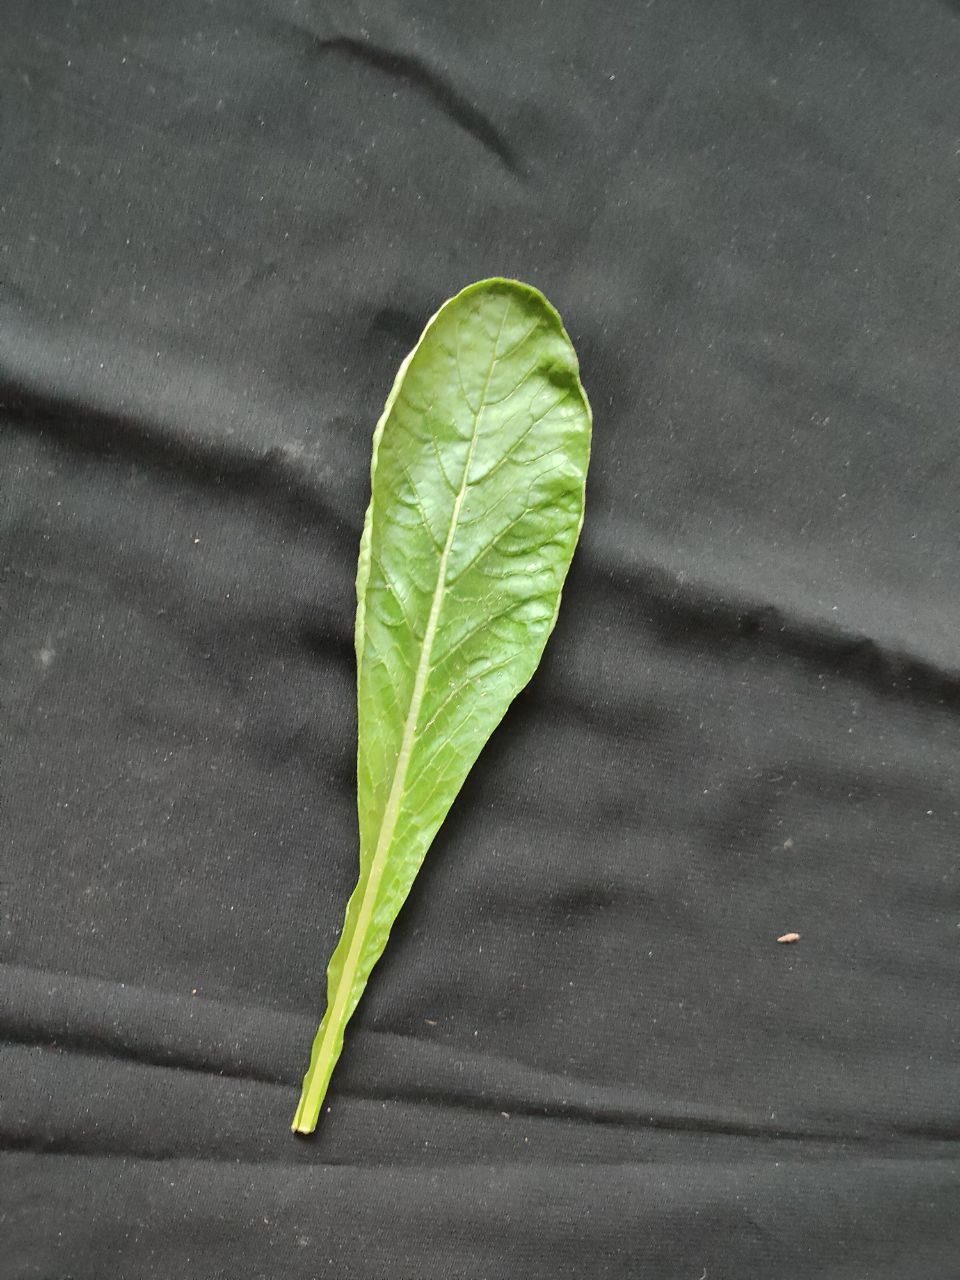
Label: Fresh leaf